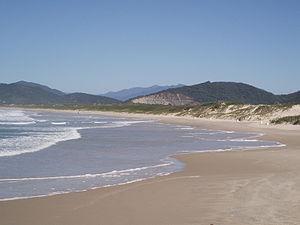
Joaquina est une plage de la municipalité de Florianópolis, au Brésil.